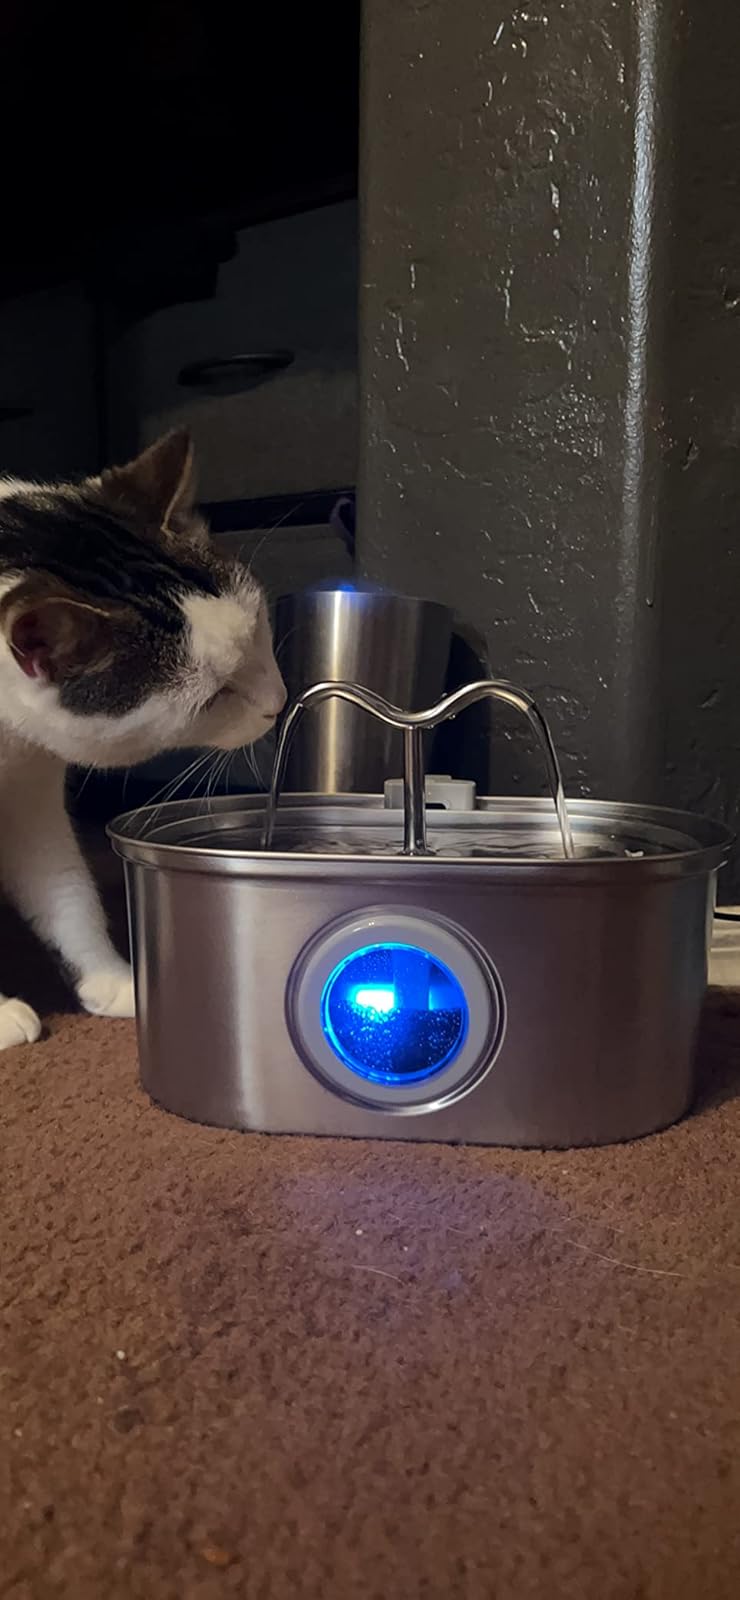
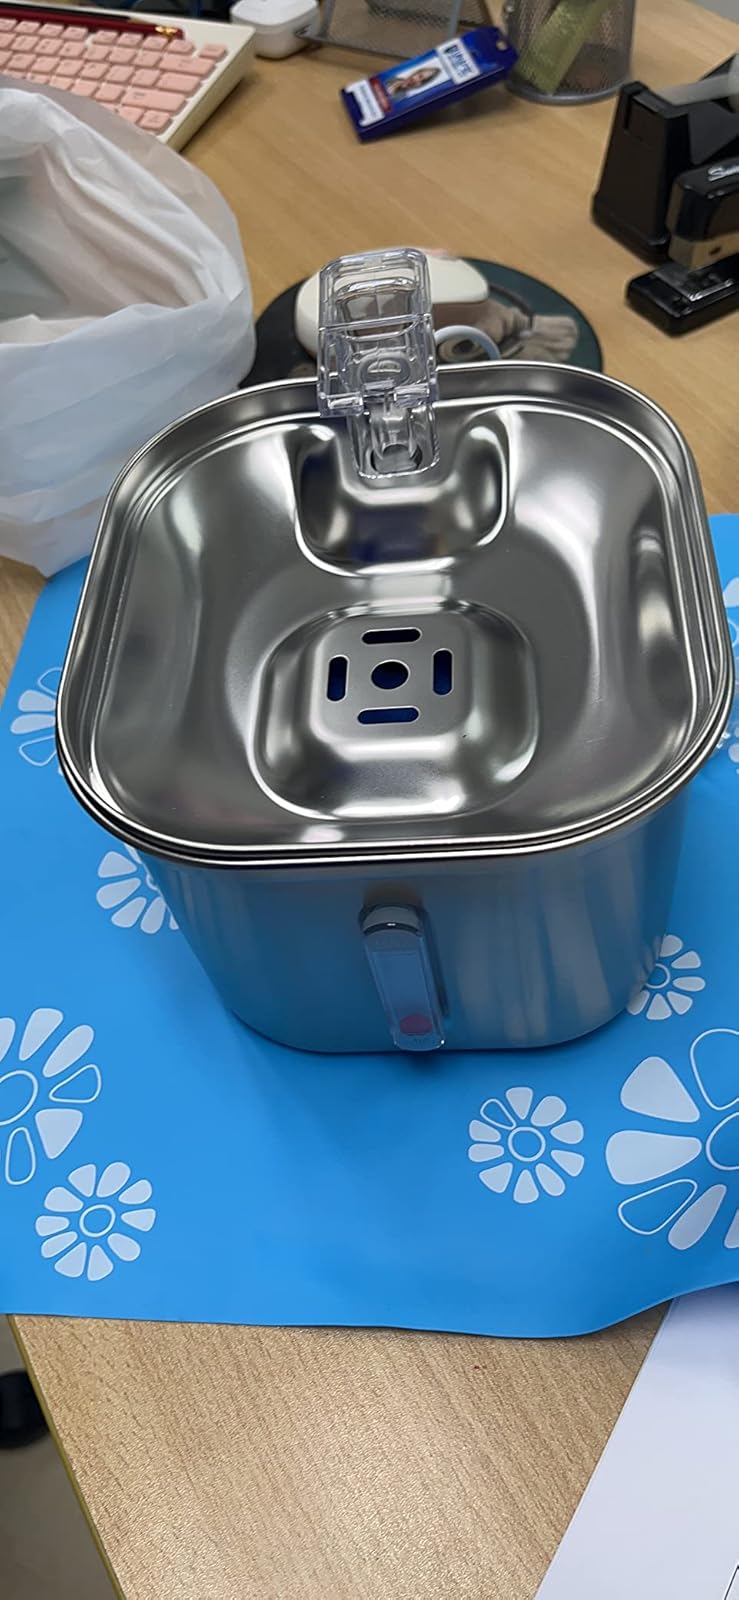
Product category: items_bowl
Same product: no